Baker Library/Bloomberg Center

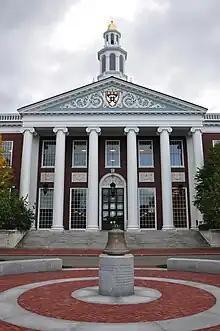
The Baker Library

The construction of the Baker Library was completed in 1927. It was named for philanthropist George Fisher Baker. From 1930 to 2007, the bell in the tower came from the Danilov Monastery in Moscow, Russia; it had been donated by Charles Richard Crane.